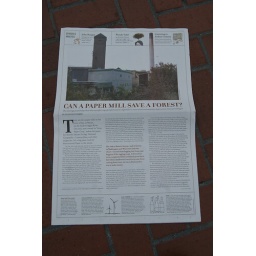
Nicholson Baker argues paper is greener than bits in McSweeney's San Francisco Panorama newspaper